Hammarby Fotboll

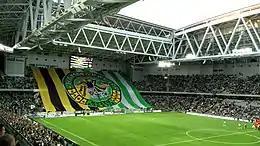
A terrace choreography from Hammarby supporters during a game against Örebro SK in 2016.

Hammarby has had a slew of celebrity fans throughout the years, mostly cultural professionals living in Södermalm. In 1942, the popular recording artist Alice Babs released a version of the song "Vårat gäng" ("Our Gang") with new, Hammarby-related lyrics. Critically acclaimed author Per Anders Fogelström, who rose to fame with his 1960 novel "Mina drömmars stad" ("City of My Dreams"), with a narrative that follows a group of working-class people in Södermalm between 1860 and 1880, was also a supporter of Hammarby. In 1962, writer and illustrator Stig "Slas" Claesson penned a short story, "Supportern" ("The Supporter"), about his love for the club.